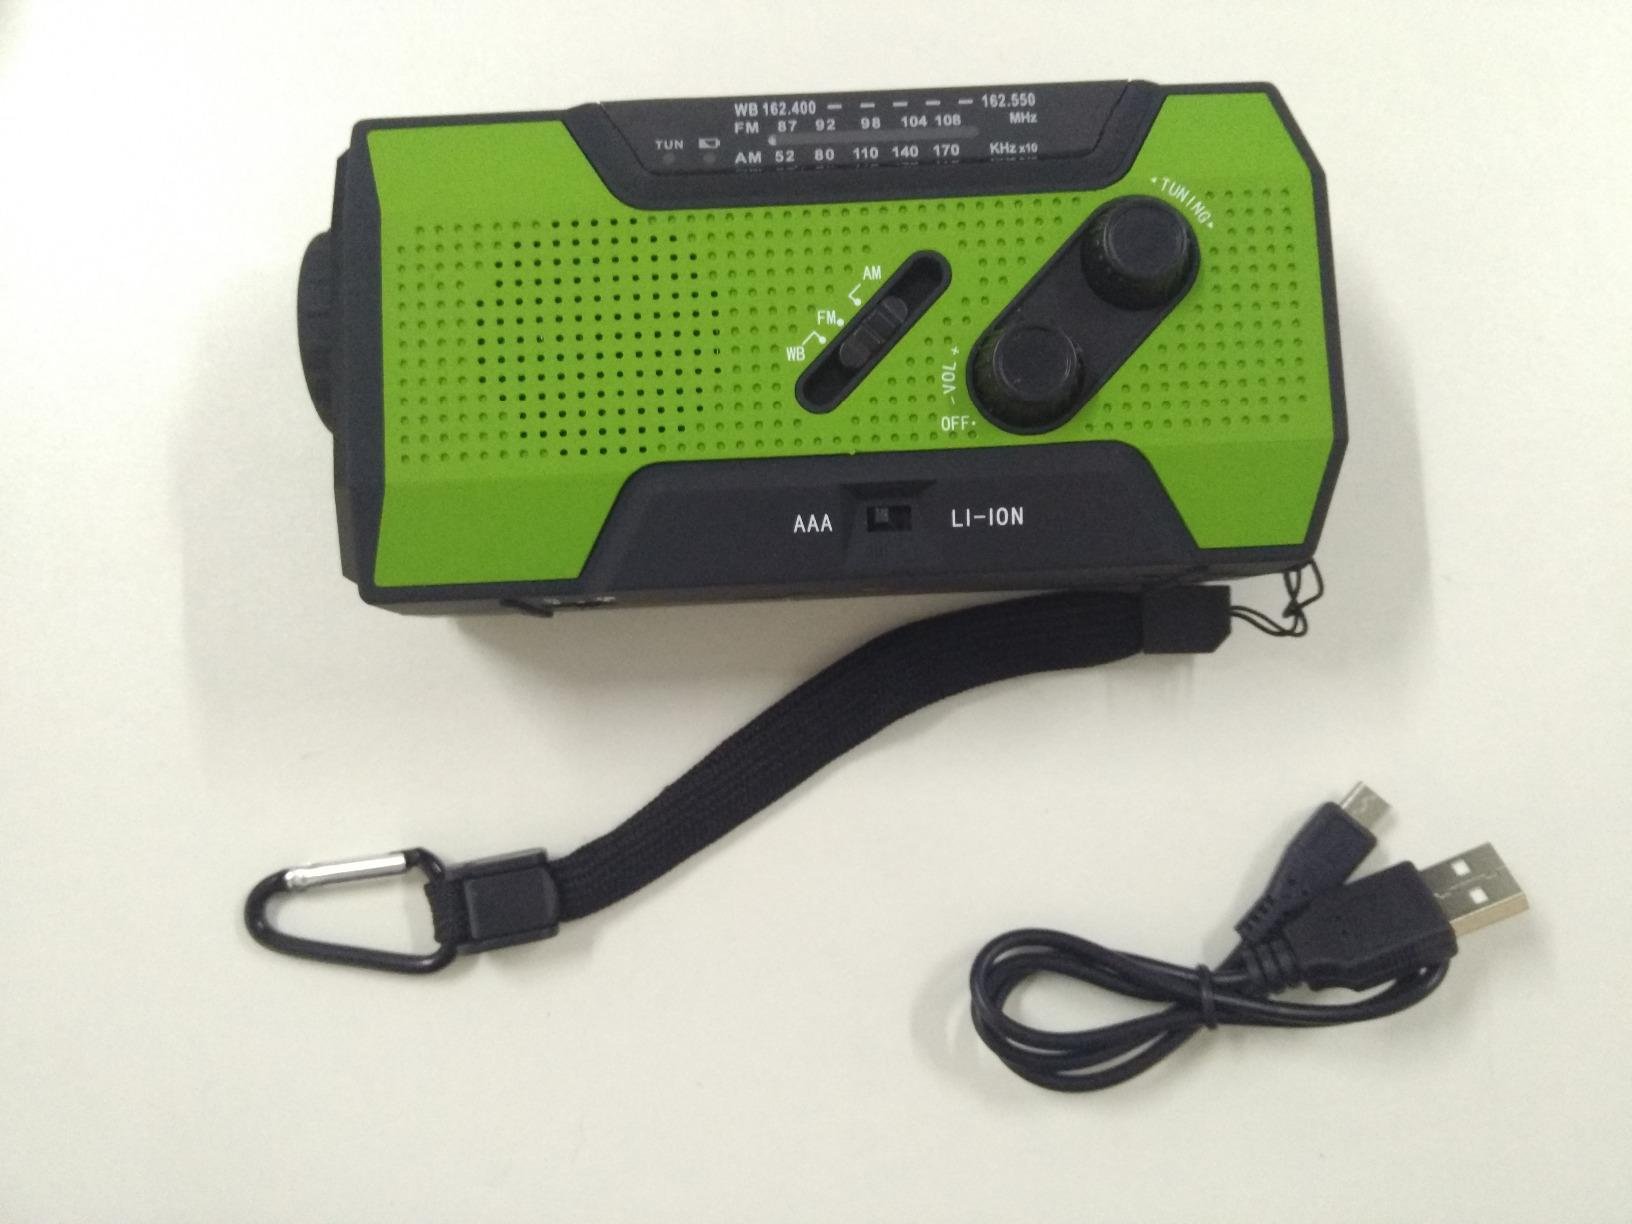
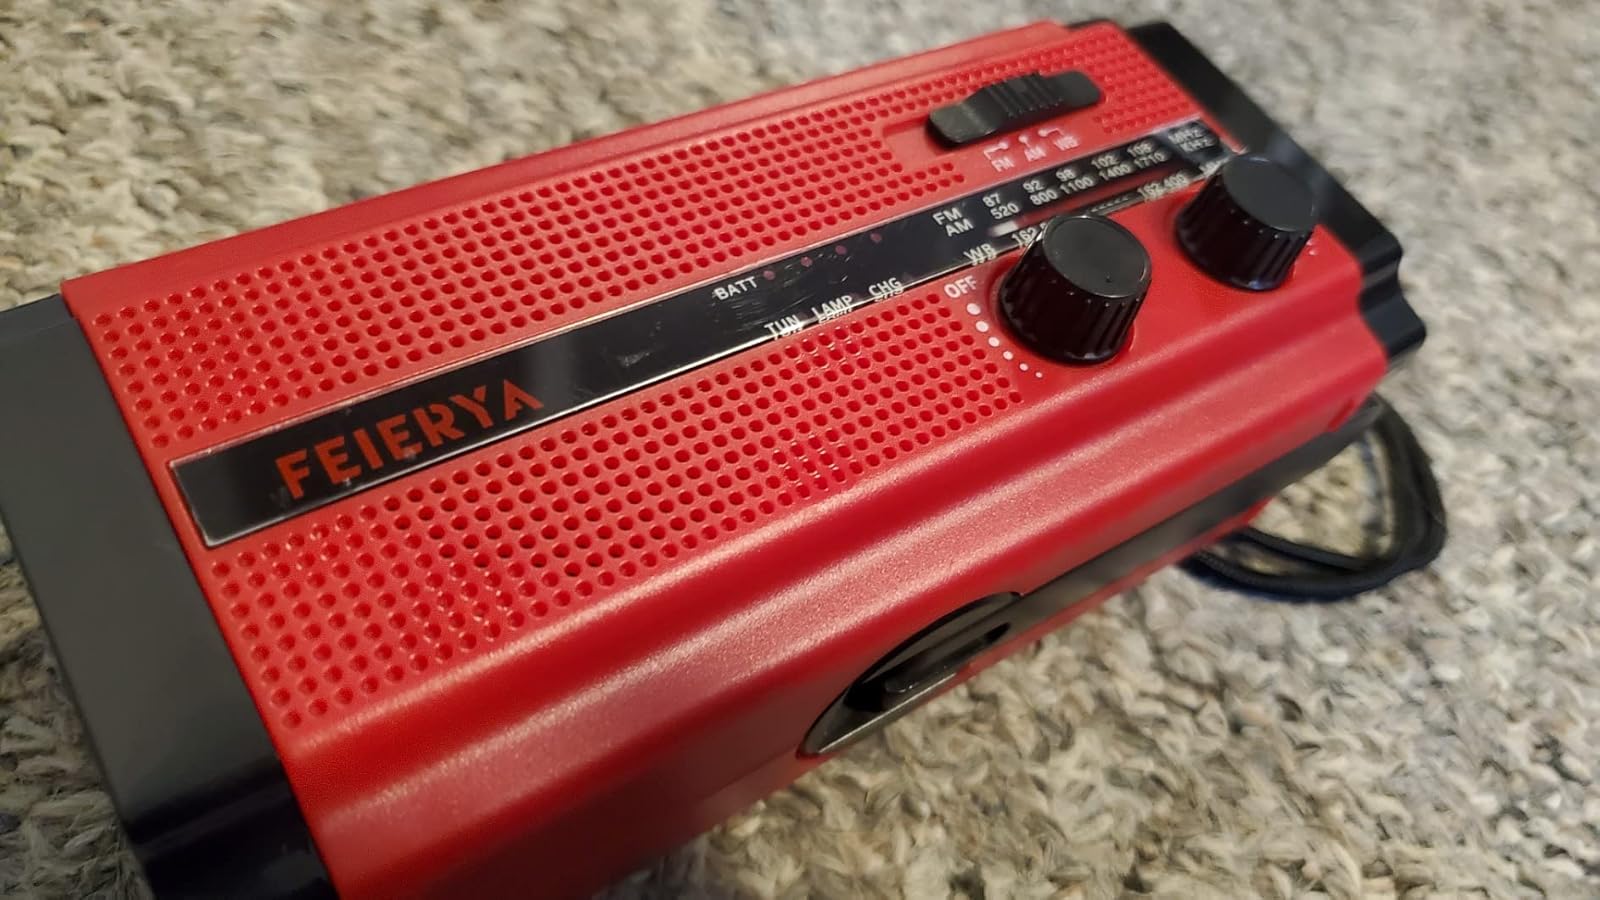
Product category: radio
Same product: no